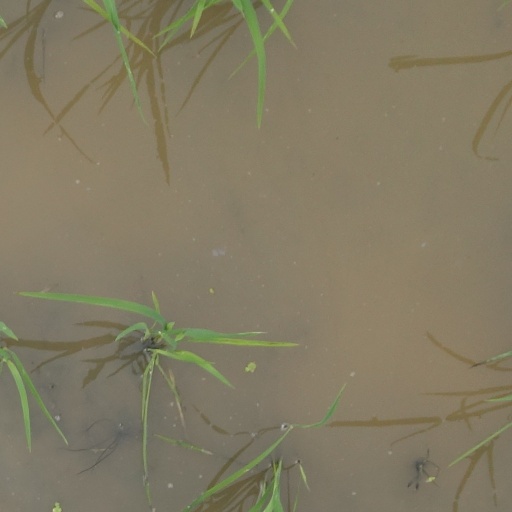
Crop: rice